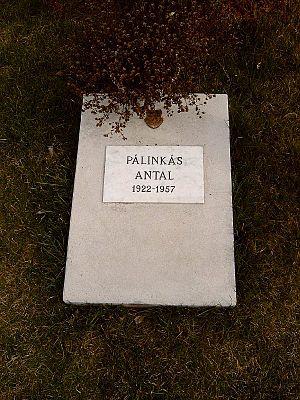
Antal Pálinkás, né comte Antal Pallavicini est un martyr de la révolution de 1956. À la chute du régime communiste en 1989, il a été réhabilité et promu colonel à titre posthume.